The Lazy Boy

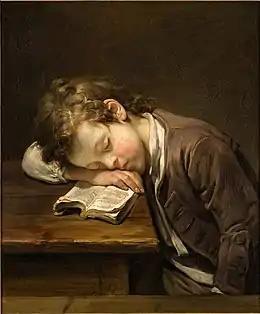
"The Lazy Boy" (1755) by Jean-Baptiste Greuze

The Lazy Boy (French - "Le Petit Paresseux") is a 1755 oil-on-canvas painting by the French artist Jean-Baptiste Greuze, now in the Musée Fabre in Montpellier, to which it was left in 1837 by François-Xavier Fabre. It depicts a child that felt asleep while reading a book.